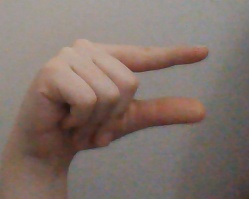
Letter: dal